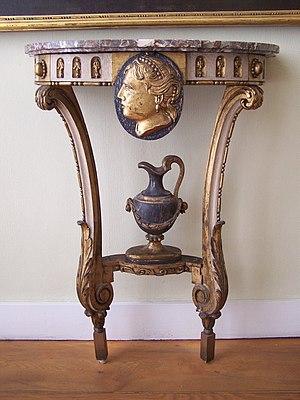
Une console, en ameublement, est une sellette ou tablette étroite placée contre un mur.
Le style Directoire est un style d'ameublement et de décoration en vogue de 1795 à 1803. Marquant la transition entre les styles Louis XVI et Empire, il est caractérisé par une facture sobre et des formes simples.